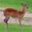
Label: deer